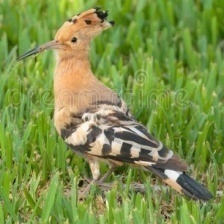
Species: HOOPOES
Scientific name: UPUPIDAE